Juan de Torquemada (cardinal)

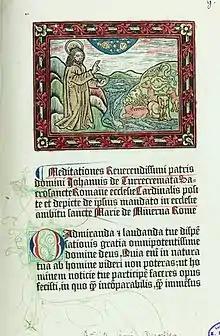
Torquemada's "Meditationes" printed at Mainz by Johannes Numeister in the late 15th century

His "De conceptione deiparae Mariae", libri viii. (Rome, 1547), was edited with preface and notes by E. B. Pusey (London, 1869 seq.) in opposition to Pope Pius IX's definition of the dogma of the Immaculate Conception.